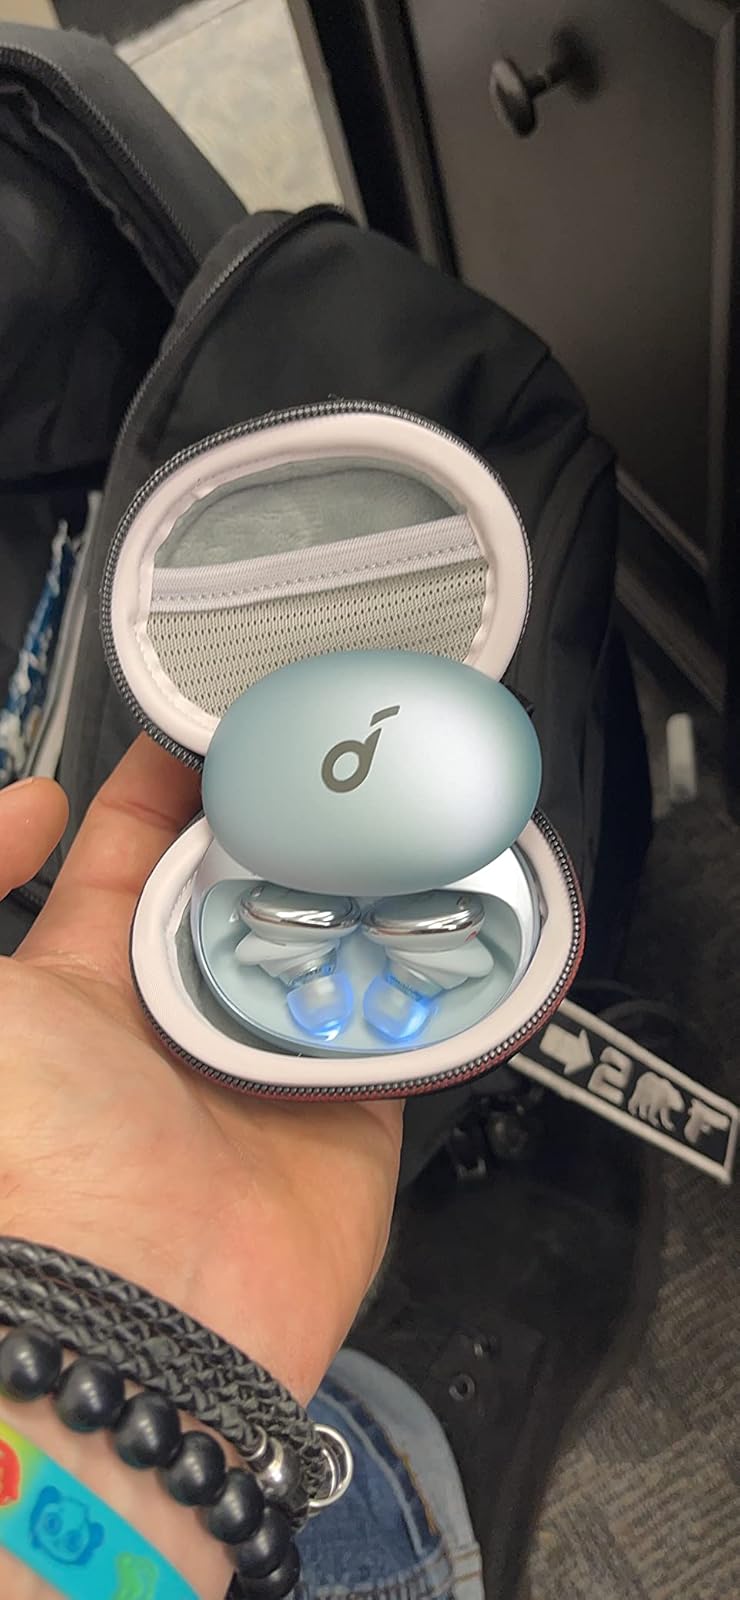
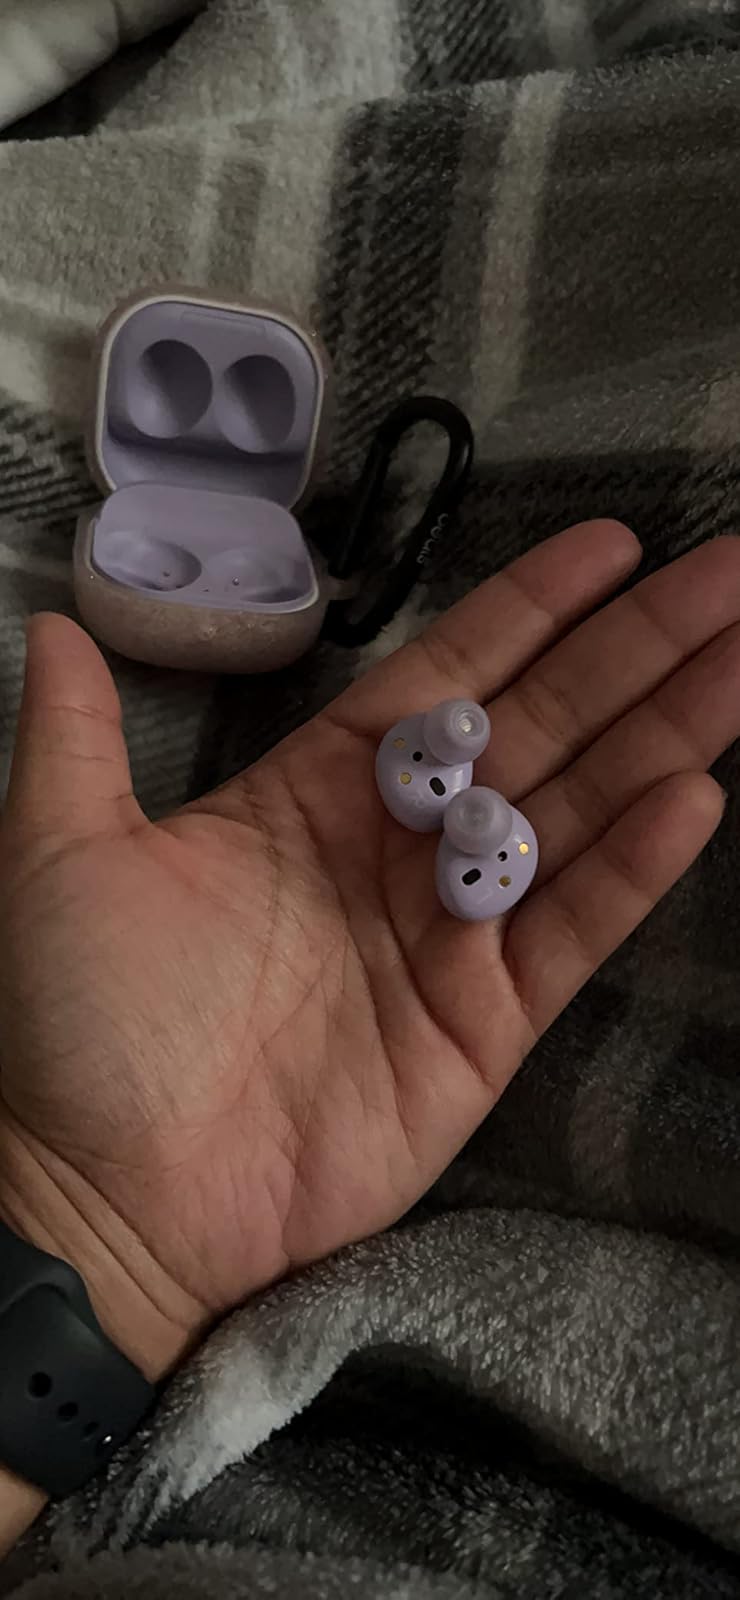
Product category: earbuds
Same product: no